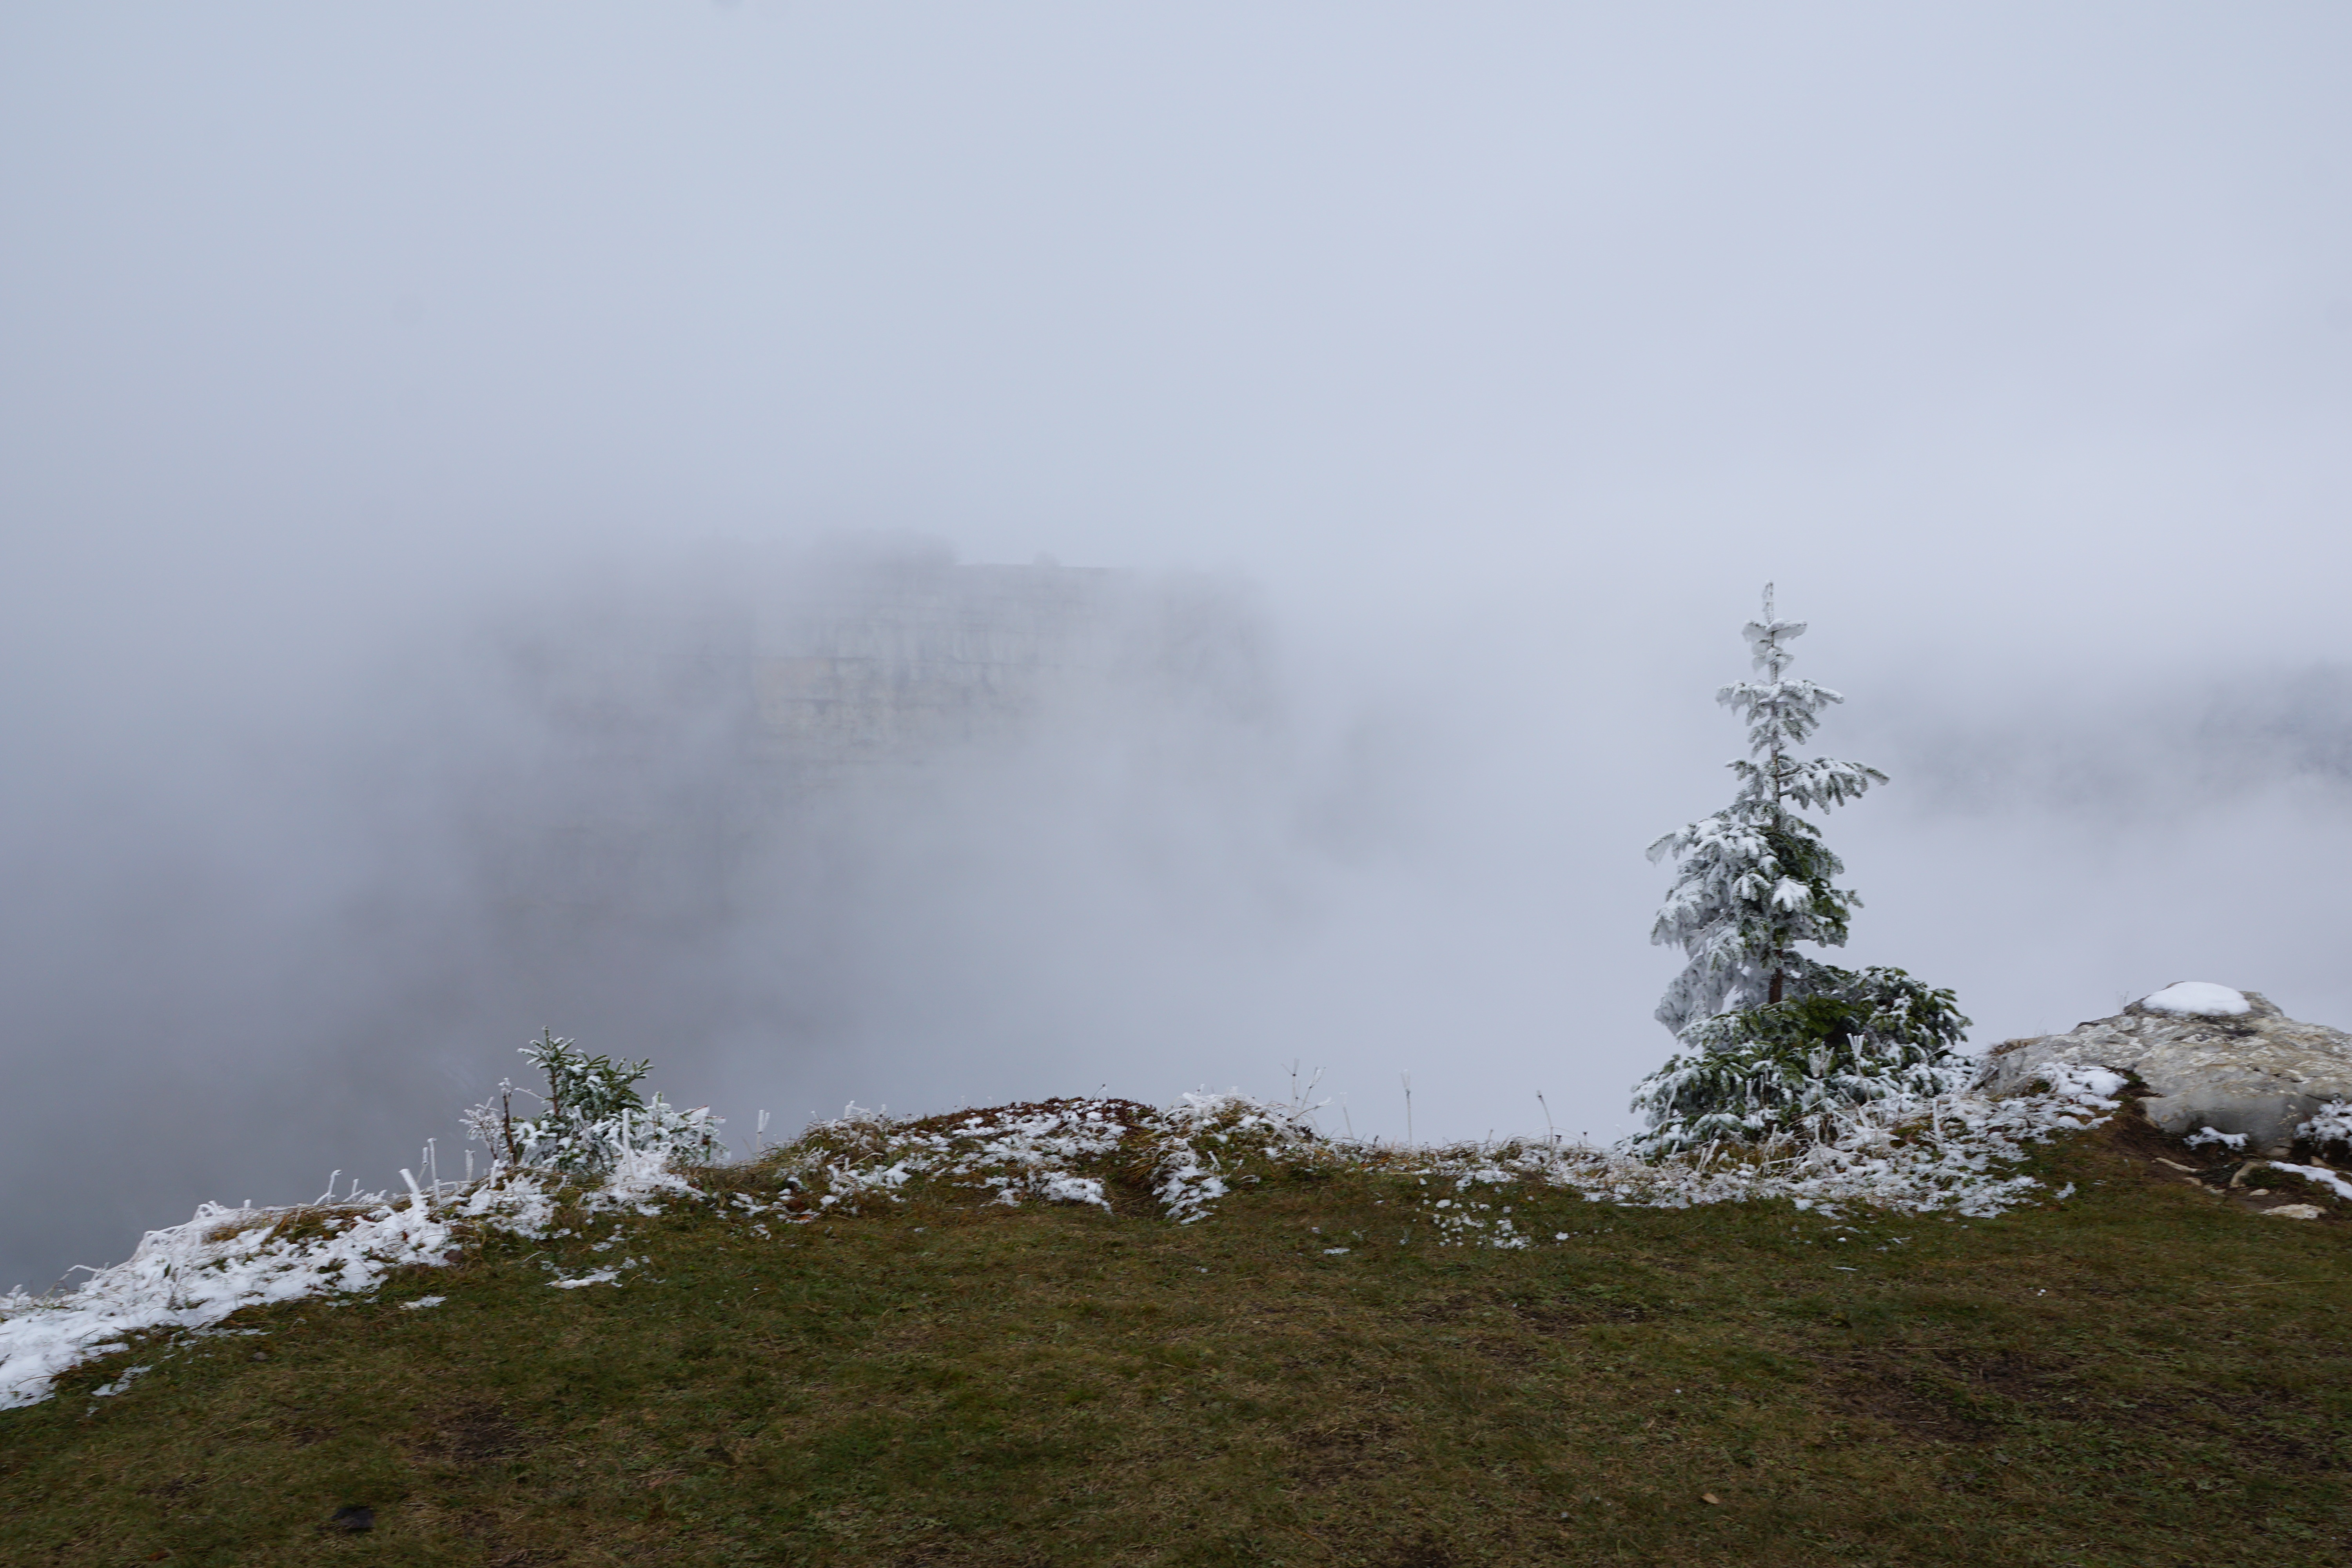
nature, wilderness, mountain, snow, winter, cloud, fog, mist, white, hill, mountain range, cliff, weather, ridge, summit, trees, mountains, plateau, switzerland, jura, landform, abyss, creux du van, geographical feature, atmospheric phenomenon, mountainous landforms